Robert Helpmann

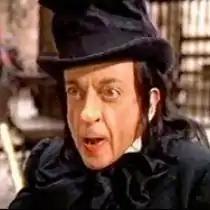

In April 1934 de Valois created a new ballet, "The Haunted Ballroom", with Helpmann and Alicia Markova in the leading roles. "The Times" commented that of the soloists Helpmann "had the greatest opportunities, and made fine use of them". He co-starred with Markova in "Swan Lake", danced in operas, and appeared at the Open Air Theatre, Regent's Park. In 1935 he was leading dancer in the revue "Stop Press", with music by Irving Berlin. At Sadler's Wells he danced the principal role in another new de Valois ballet, "The Rake's Progress", and in 1936 Frederick Ashton choreographed a highly romantic ballet, "Apparitions", to music by Liszt, featuring Helpmann and the teenaged Margot Fonteyn. Sorley Walker writes that he and Fonteyn were a "perfectly matched partnership", exemplified by "their superb rendering of the Aurora pas de deux in "The Sleeping Beauty"". As well as romantic leading roles, Helpmann became known for his gift for comedy. Sorley Walker singles out his roles in "Coppélia", Ashton's "A Wedding Bouquet" and de Valois's "The Prospect Before Us". Character roles included the doddery Red King in de Valois' "Checkmate", which he first danced at the age of 28 and last danced in 1986 when he was 77.